Francesca Thyssen-Bornemisza

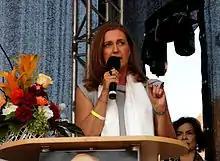
Francesca promoting a 'Tibet event', in Vienna, Austria, on 26 May 2012

Baroness Francesca Anna Dolores von Thyssen-Bornemisza de Kászon et Impérfalva (born 7 June 1958), formerly Francesca von Habsburg-Lothringen, is a Swiss art collector. By birth, she is a member of the House of Thyssen-Bornemisza. She is also the former wife of Karl von Habsburg, current head of the House of Habsburg-Lorraine.